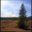
Label: pine_tree